History of Japan

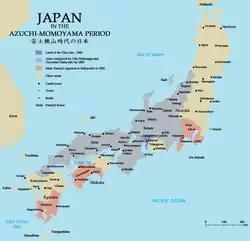
Japan in 1582, showing territory conquered by Oda Nobunaga and Toyotomi Hideyoshi in gray

During the second half of the 16th century, Japan gradually reunified under two powerful warlords: Oda Nobunaga and Toyotomi Hideyoshi. The period takes its name from Nobunaga's headquarters, Azuchi Castle, and Hideyoshi's headquarters, Momoyama Castle.